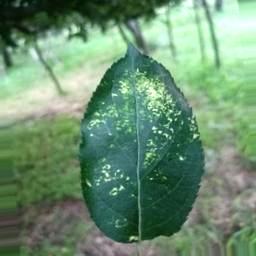
Label: Apple_Mosaic